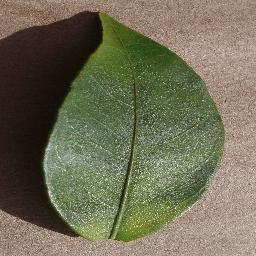
Label: Orange___Haunglongbing_(Citrus_greening)